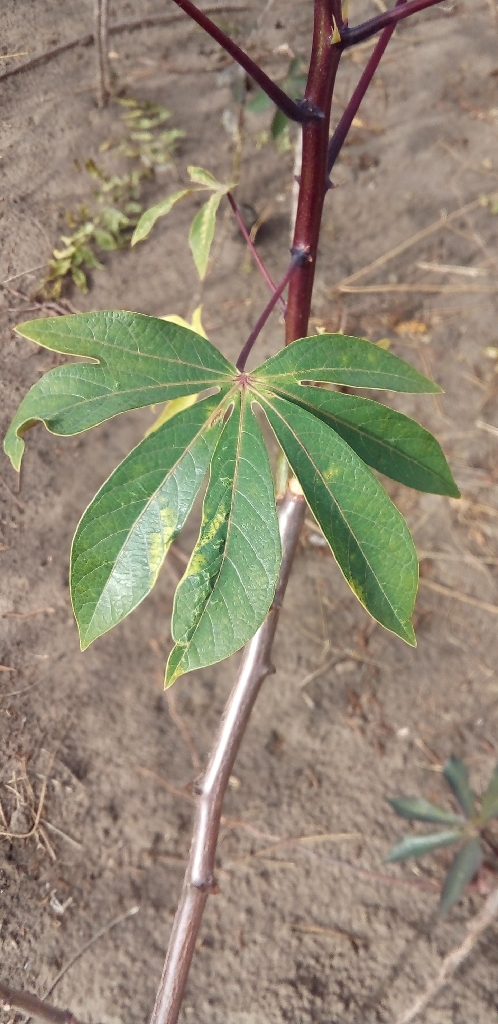
Label: cassava mosaic disease (cmd)